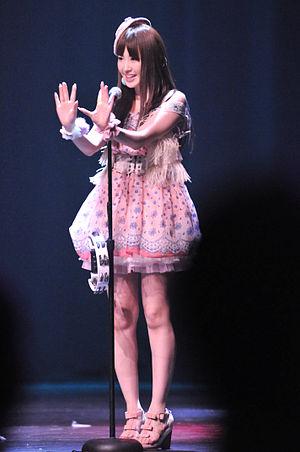
Haruna Kojima est une chanteuse, actrice et idole japonaise, chanteuse du groupe de J-pop AKB48 de 2005 à 2017, ainsi que des sous-groupes no3b et Team Dragon from AKB48.